Spyridon of Athens

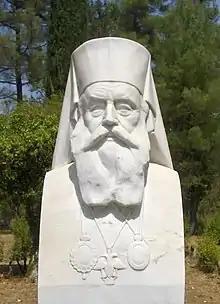
Bust of Spyridon in Ioannina

Spyridon (secular name: Σπυρίδων Βλάχος "Spyridon Vlachos") was Archbishop of Athens and All Greece from 1949 until 1956. He was born in Chili (Χήλη), in present-day northern Turkey. His parents originated from the village of , near Pogoni in northern Greece. He studied at the Halki seminary. As a senior preacher in Kavala, he offered moral and material support to the Struggle for Macedonia, and in 1906, he was elected Metropolitan Bishop of Vella and Konitsa. His services during the Balkan Wars and on the matter of Northern Epirus were significant. In the Vella Monastery, he founded a seminary based on a primary school.